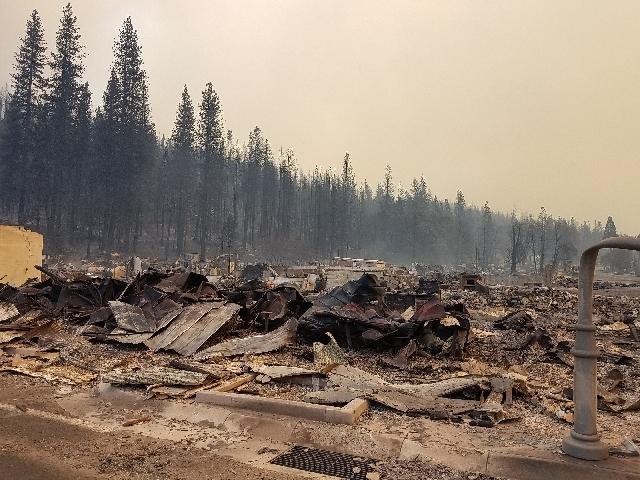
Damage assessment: destroyed